African Romance

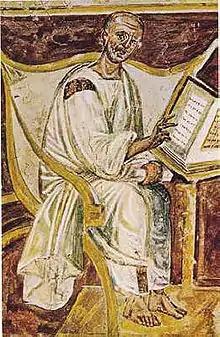
The earliest known portrait of Saint Augustine in a 6th-century fresco, Lateran, Rome.

Starting from African Romance's similarity with Sardinian, scholars theorise that the similarity may be pinned down to specific phonological properties.' Logudorese Sardinian lacks palatization of velar stops before front vowels, and features the pairwise merger of short and long non-low vowels.' Evidence is found that both isoglosses were present in at least certain varieties of African Latin: